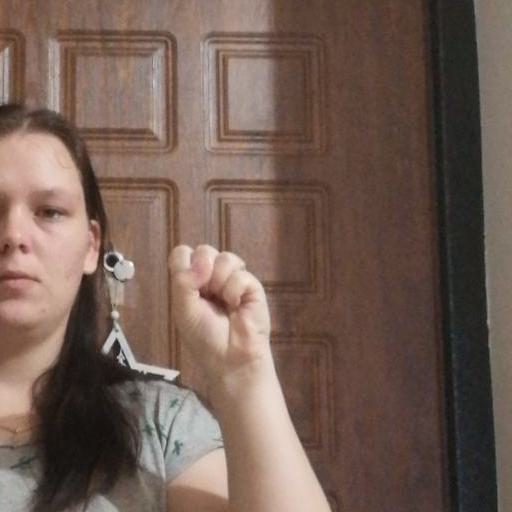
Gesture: fist